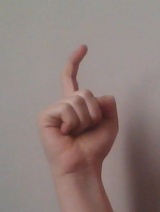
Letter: ra